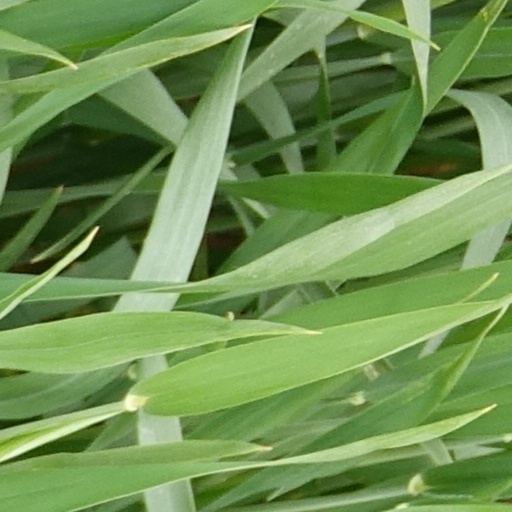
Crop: wheat